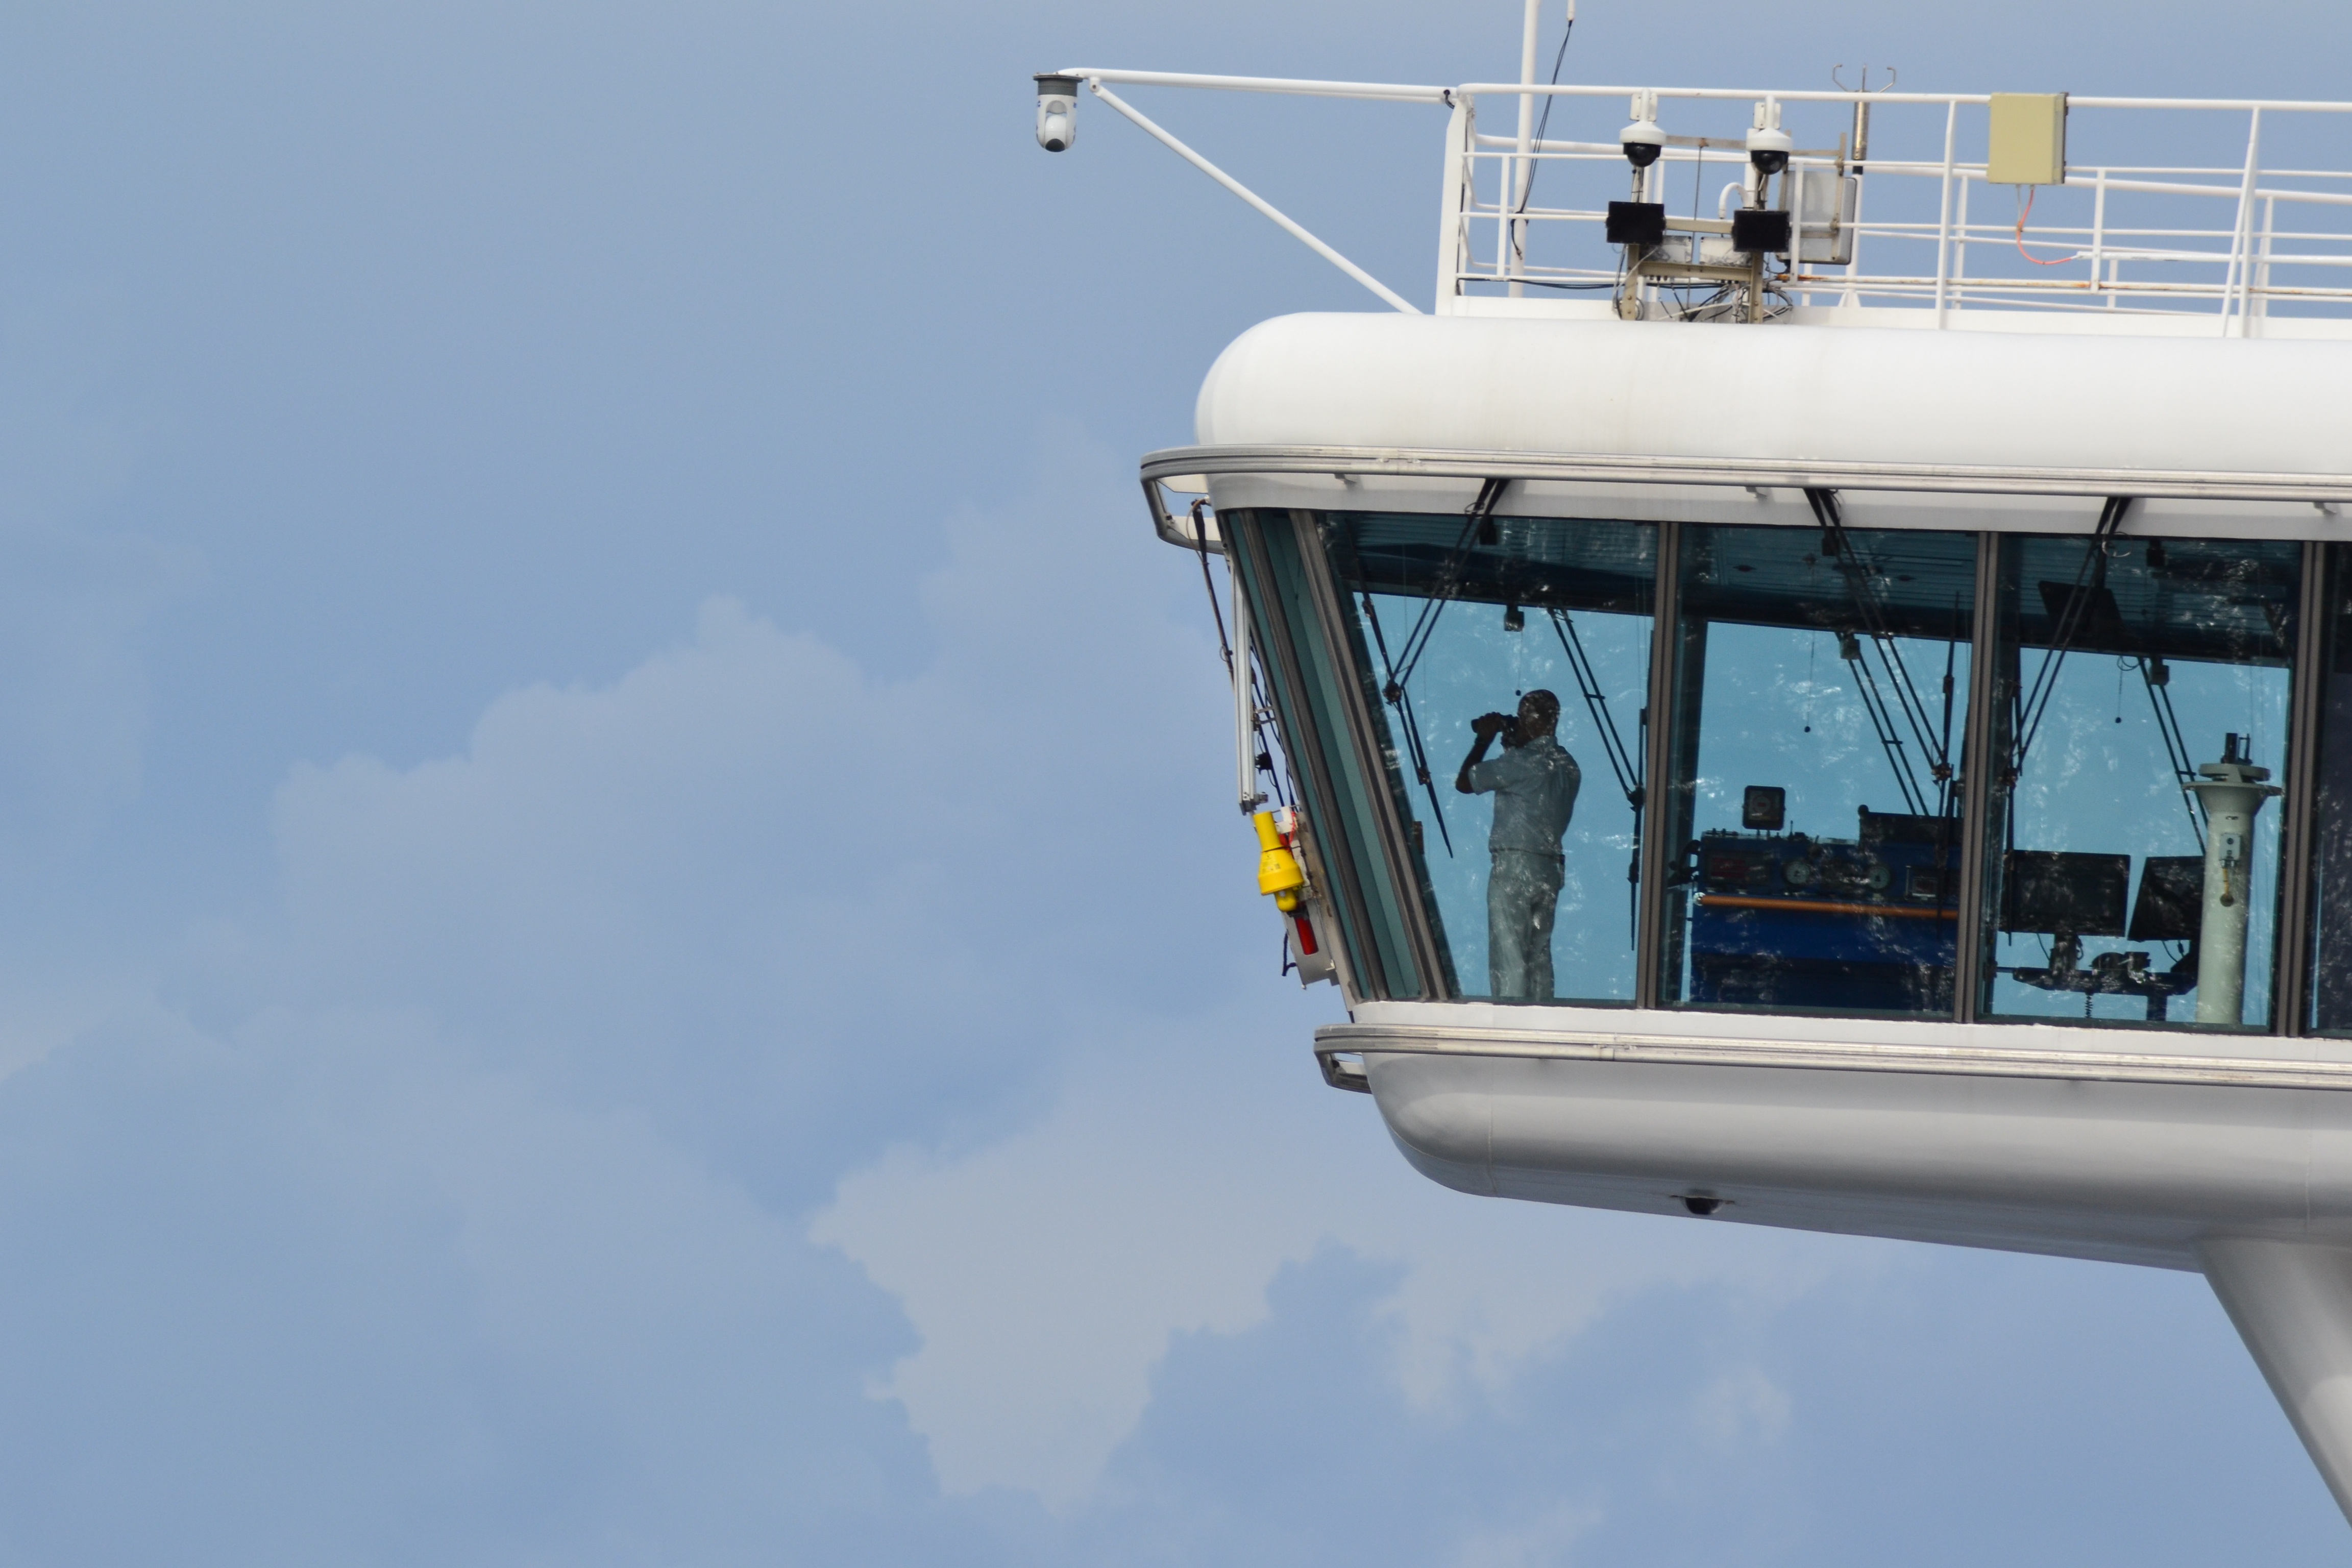
boat, bridge, ship, aircraft, vehicle, aviation, mast, flight, lighting, ferry, maritime, watercraft, cruise ship, passenger, passenger ship, atmosphere of earth, cruise ship bridge